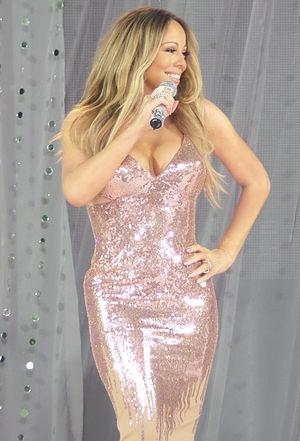
Un clip, vidéoclip ou clip vidéo, est une réalisation multimédia, principalement audiovisuelle et communément courte, réalisée comme support d’un morceau de musique ou d'une chanson. Le terme vient d'un faux anglicisme qui signifie en anglais « pincer ». La destination originelle d'un clip est de faire la promotion d’un groupe ou d'une musique, in fine d’un album, parfois même d'un film, à partir du titre musical principal.
Un remix ou un remake est, en musique, une version revisitée d'un morceau musical, réalisée en studio ou parfois en live avec des techniques d'édition audio, destinée en général aux DJ pour les clubs. Les remixes sont souvent plus rares que les versions album ou single et intéressent donc les collectionneurs ; ils sont aussi un moyen de faire vendre plus de disques.
La démographie des États-Unis est l'ensemble des données et études concernant la population des États-Unis à toutes les époques. Ces données sont notamment calculées par le bureau du recensement des États-Unis. Les États-Unis sont au troisième rang des pays les plus peuplés avec environ 328 millions d'habitants en 2019, derrière la Chine et l'Inde. Le pays compte un nombre important de grandes agglomérations : il existe une cinquantaine d'agglomérations de plus d'un million d'habitants. Les États-Unis sont le premier pays d'immigration du monde.